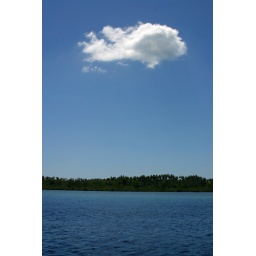
The only cloud in the sky